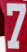
Number: 7